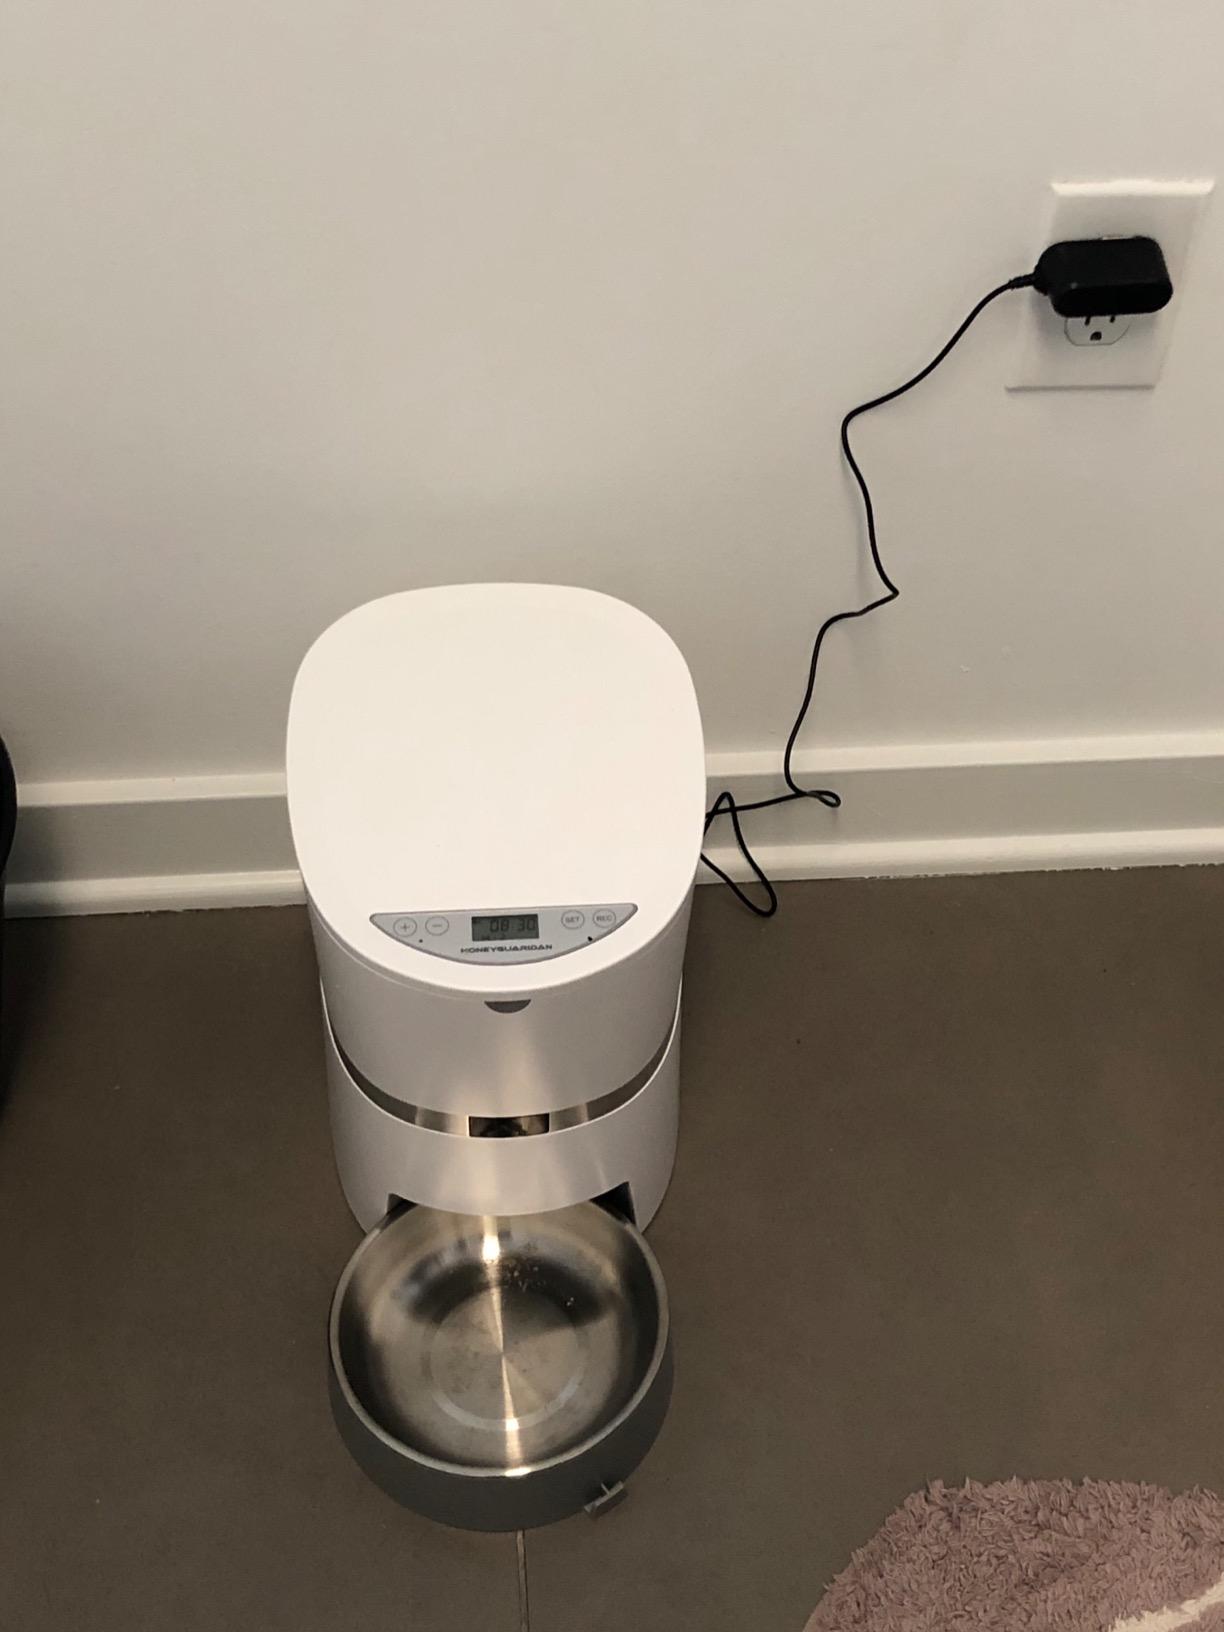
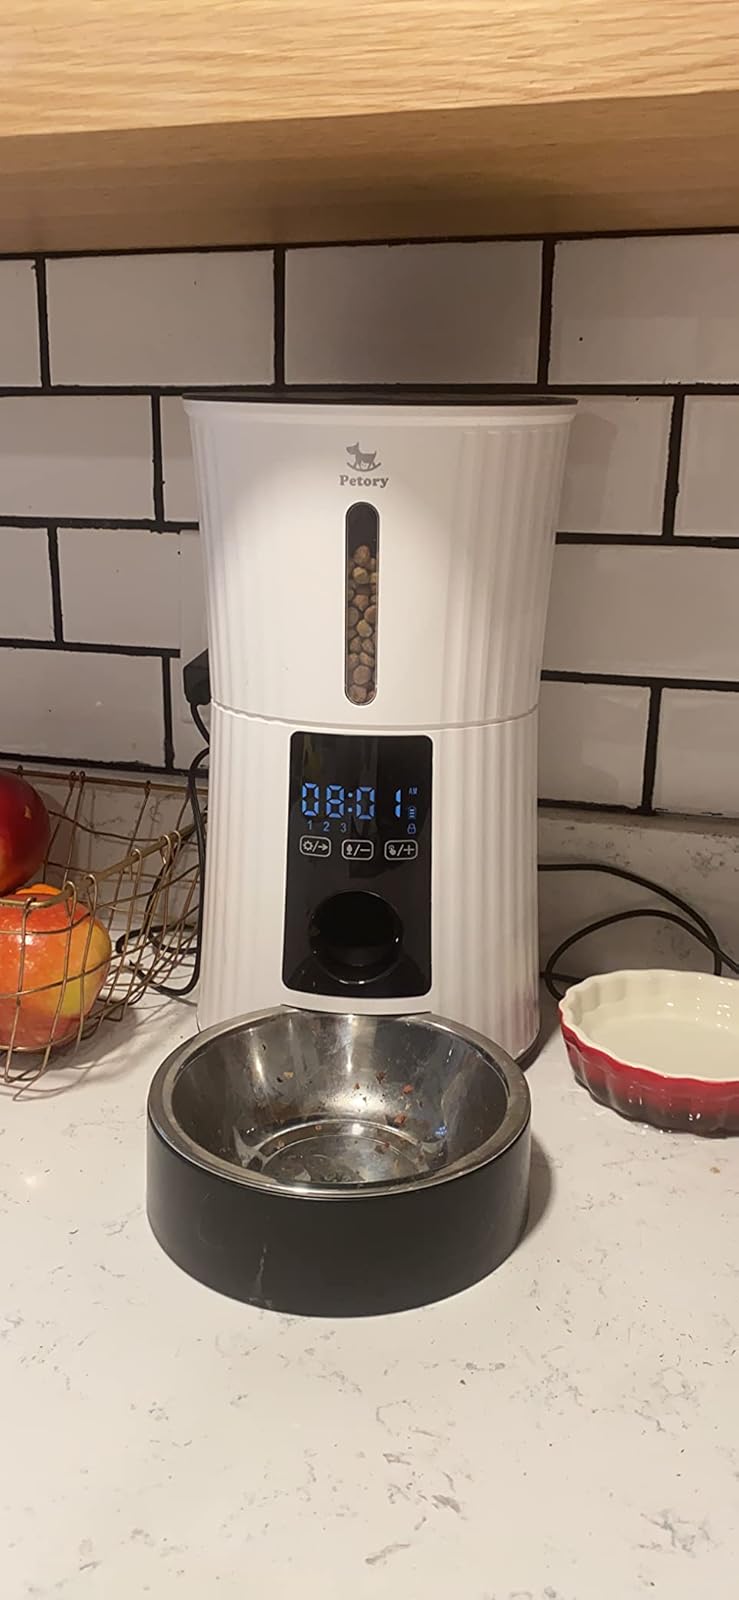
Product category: items_feeder
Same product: no